List of Roger Waters band members

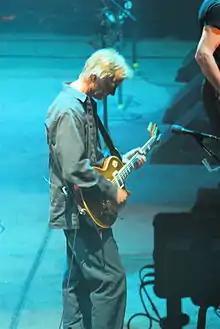
Snowy White first performed with Waters in Pink Floyd between 1977 and 1980 and later joined his band between 1990 and 2016.

After the tour concluded in November 1987, Waters' next show was a performance of Pink Floyd's "The Wall" on top of the recently fallen Berlin Wall in July 1990. The show featured various guest performers supported by The Bleeding Heart Band which featured Fairweather-Low, Glennie-Smith and Broad with new member Rick Di Fonzo on guitar, as well as the original Pink Floyd tour personnel Snowy White on guitar, Peter Wood on keyboards, and backing vocalists Stan Farber, Joe Chemay, Jim Haas and John Joyce. On 21 August 1990 an album and video of the concert was released under the name "The Wall – Live in Berlin."